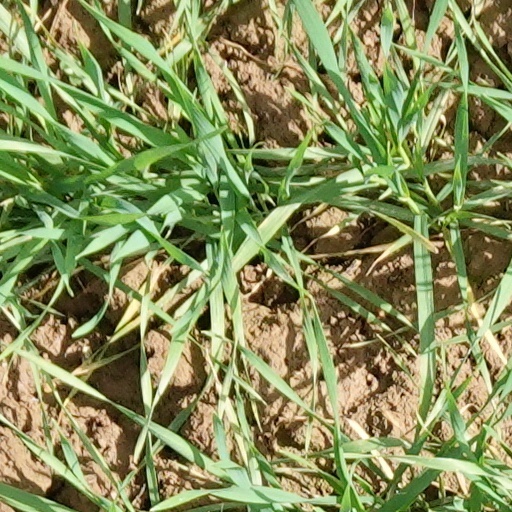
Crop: wheat